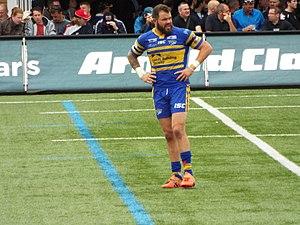
Adam Cuthbertson, né le 24 février 1985 à Manly, est un joueur de rugby à XIII australien évoluant au poste de pilier, de deuxième ligne, de troisième ligne ou de talonneur dans les années 2000 et 2010. Il fait ses débuts professionnels en National Rugby League avec les Sea Eagles de Manly-Warringah en 2006 avec lesquels ils remportent la NRL en 2007. Il poursuit sa carrière en NRL ensuite à Cronulla-Sutherland, St. George Illawarra et Newcastle, disputant au cours de sa carrière en NRL 138 matchs. A trente ans, il décide de rejoindre Leeds en Super League avec lequel il remporte la Super League en 2015 et 2017 ainsi que la Challenge Cup en 2015.